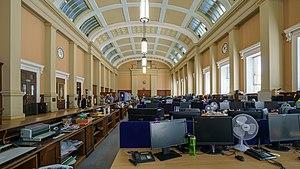
La Custom House, sur la rive nord de la Tamise, dans la Cité de Londres, est un bâtiment qui était auparavant utilisé pour la perception des droits de douane. Une maison de douane est présente dans la région depuis le XIVe siècle et un bâtiment sur son site actuel a été reconstruit à plusieurs reprises. Le bâtiment néoclassique actuel est classé de Grade I depuis 1972. Aujourd'hui, la douane est utilisée par les Recettes et les Douanes de Sa Majesté.